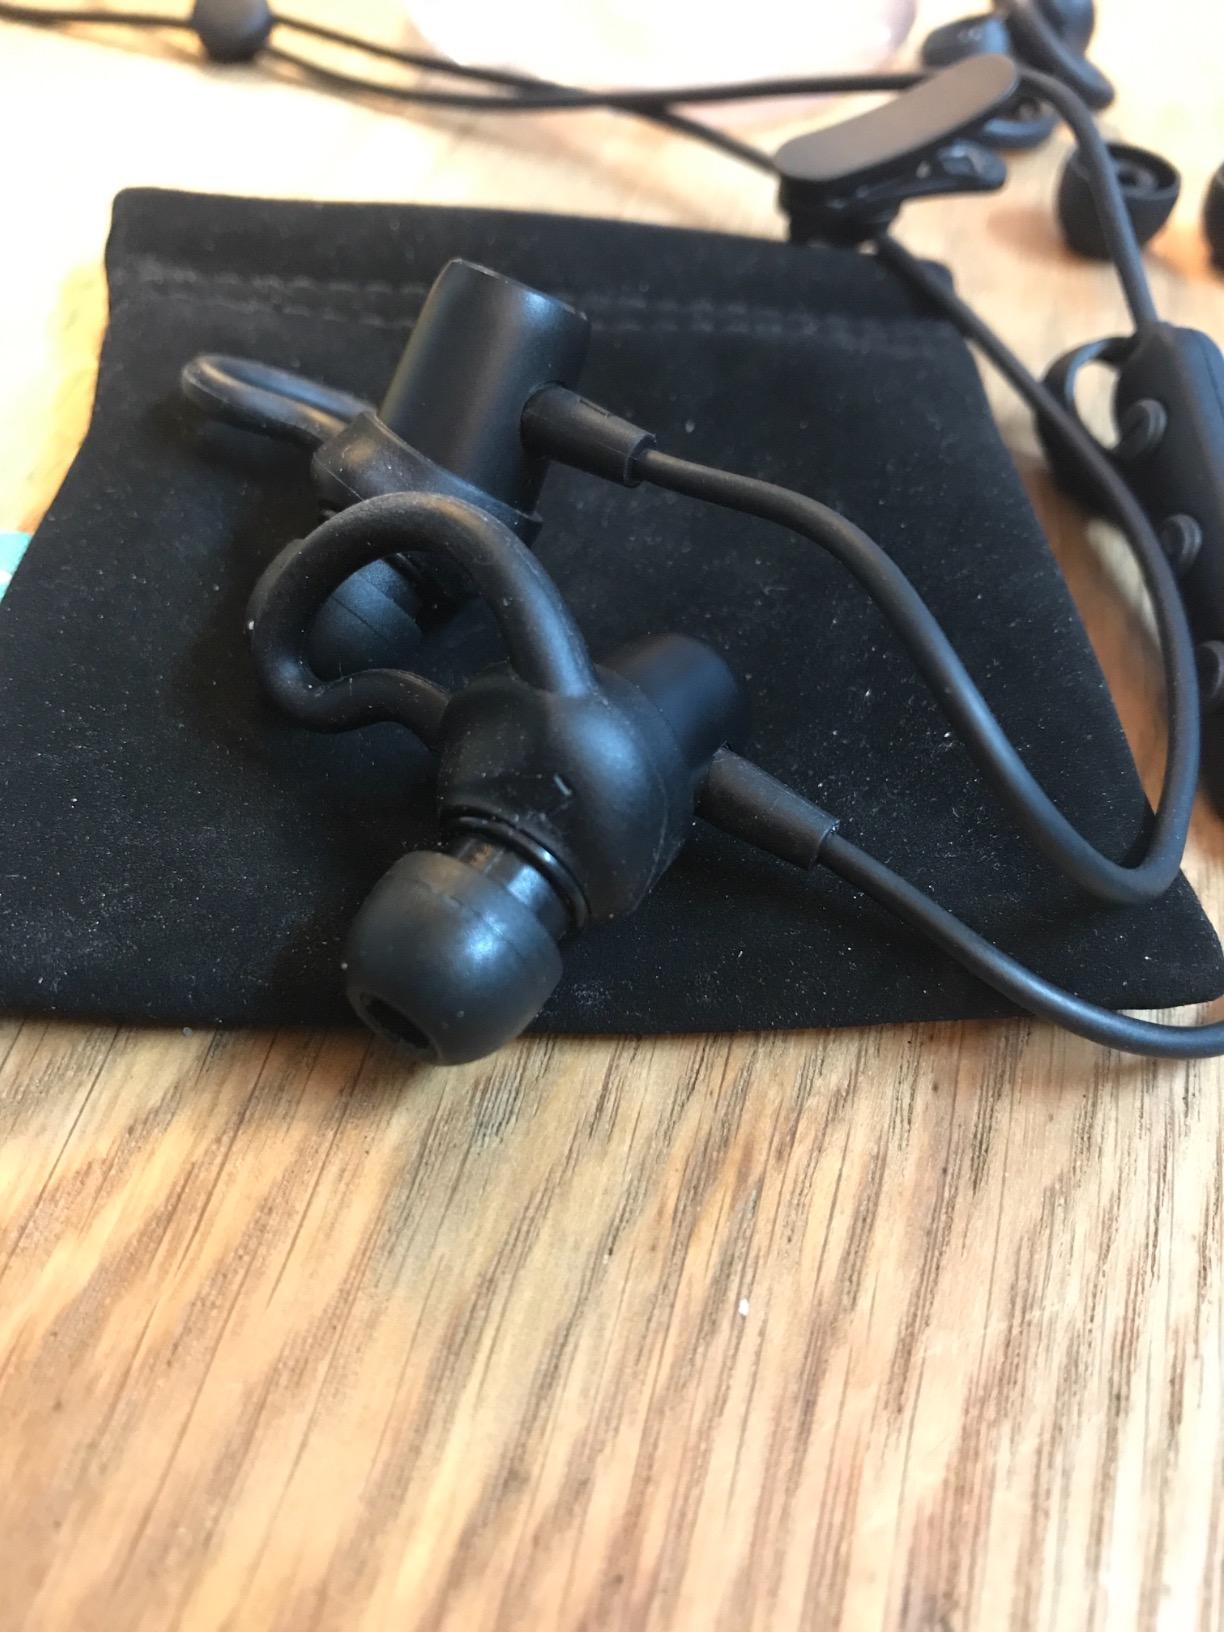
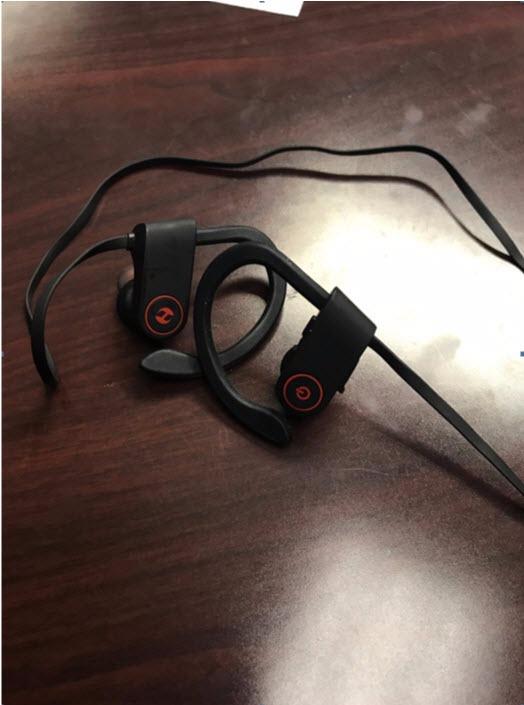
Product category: headphones
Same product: no